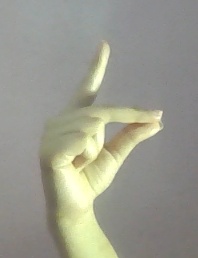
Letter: ta